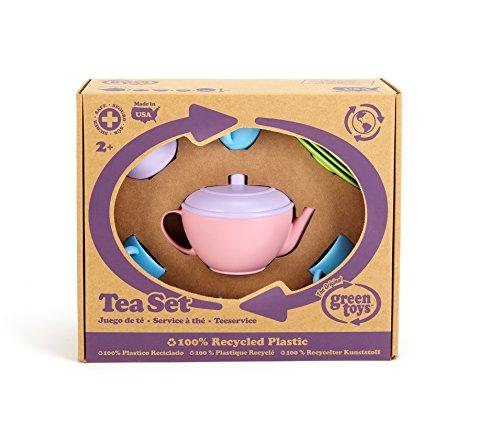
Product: Green Toys Tea Set - BPA Free, Phthalates Free Play Toys for Gross Motor, Fine Skills Development. Kitchen Toys
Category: Toys & Games | Dress Up & Pretend Play | Pretend Play | Kitchen Toys
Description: Safe Toy: this green toy is made using environmental friendly materials including 100% recycled plastic.
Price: $21.14
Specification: ProductDimensions:12x4.5x10.5inches|ItemWeight:11.2ounces|ShippingWeight:1.6pounds(Viewshippingratesandpolicies)|DomesticShipping:ItemcanbeshippedwithinU.S.|InternationalShipping:ThisitemcanbeshippedtoselectcountriesoutsideoftheU.S.LearnMore|ASIN:B001543YEY|Itemmodelnumber:TEA01R|Manufacturerrecommendedage:24months-10years